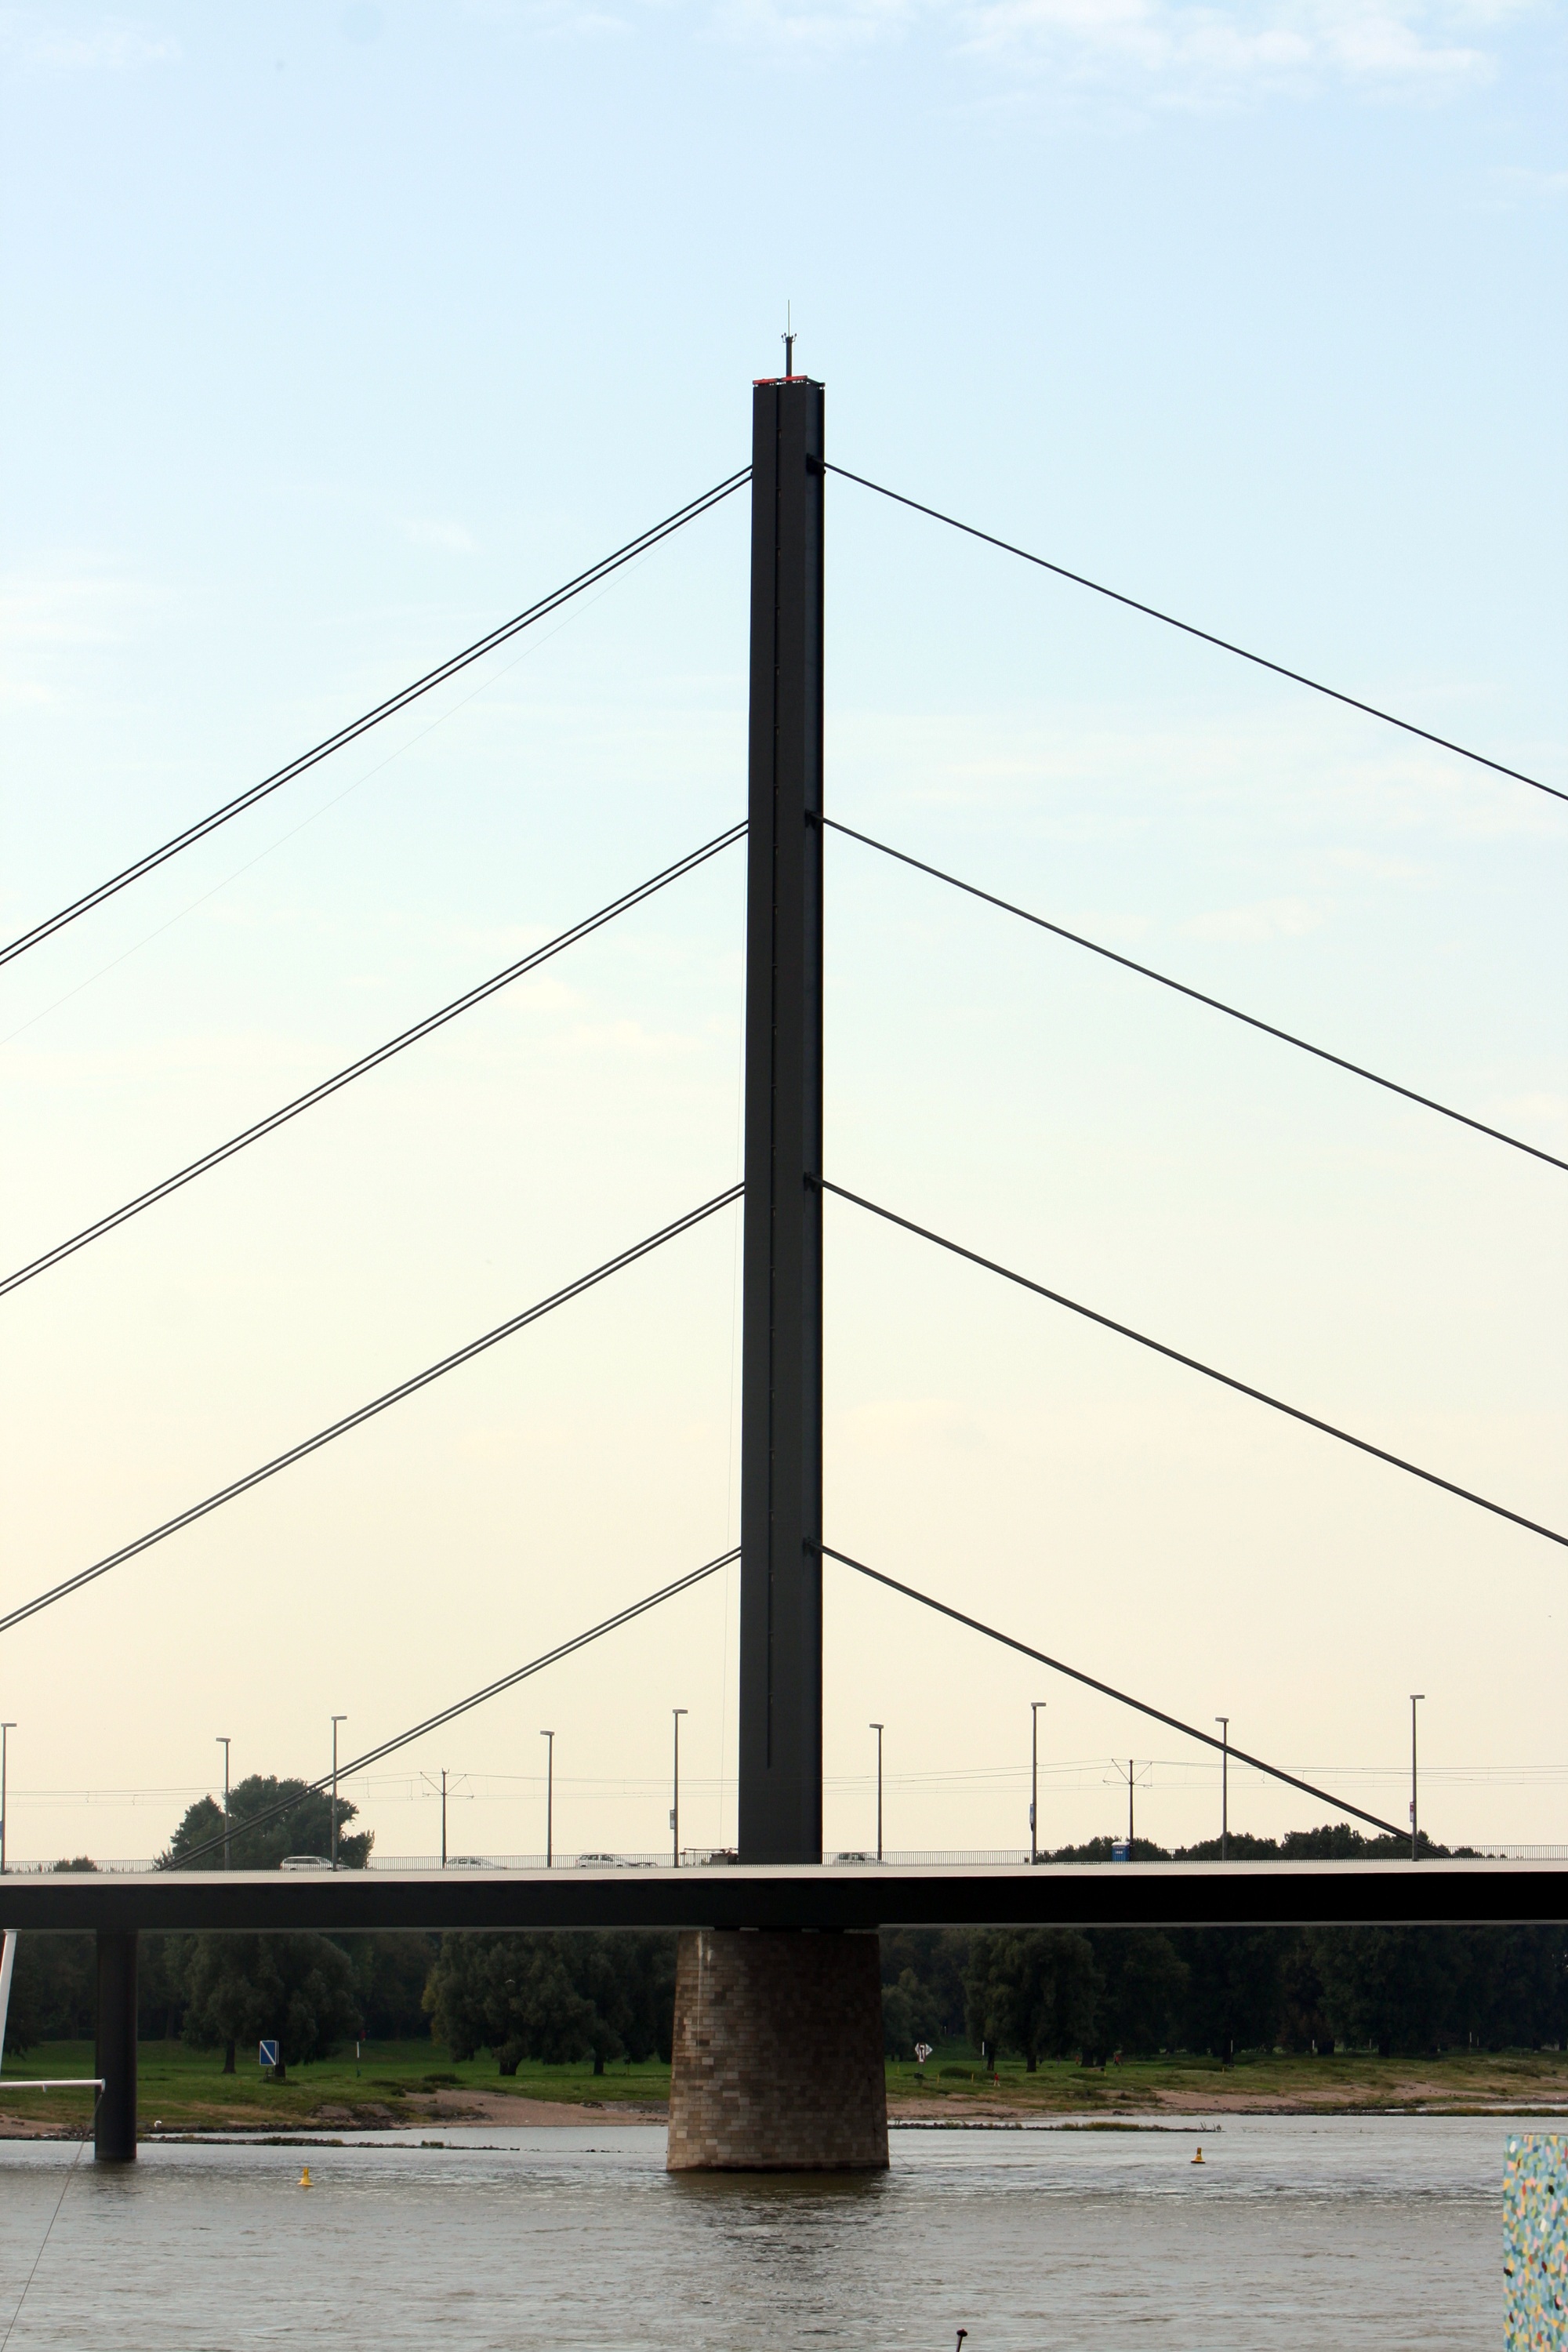
bridge, suspension bridge, construction, line, tower, mast, lighting, transition, shape, rhine, steel structure, steel bridge, dusseldorf, overhead power line